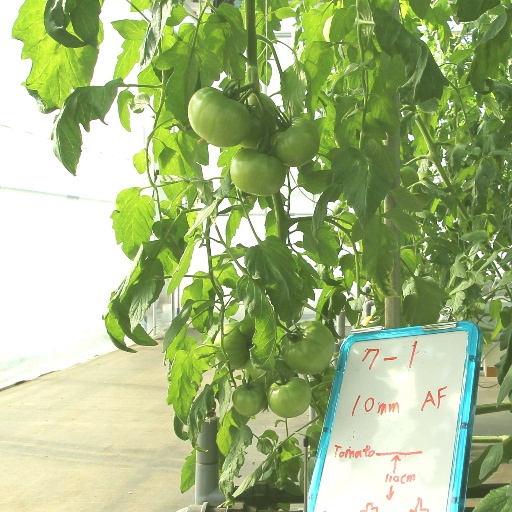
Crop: tomato